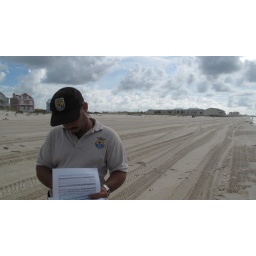
Carlos Pacheco going over beach bird study data sheets